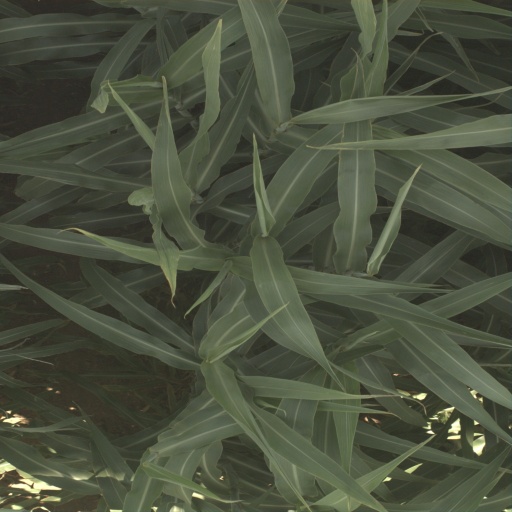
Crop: sorghum